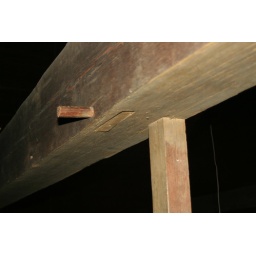
This beam, rectangular in cross section (maybe 8&amp;quot; x 10&amp;quot;) was about 40 feet long...